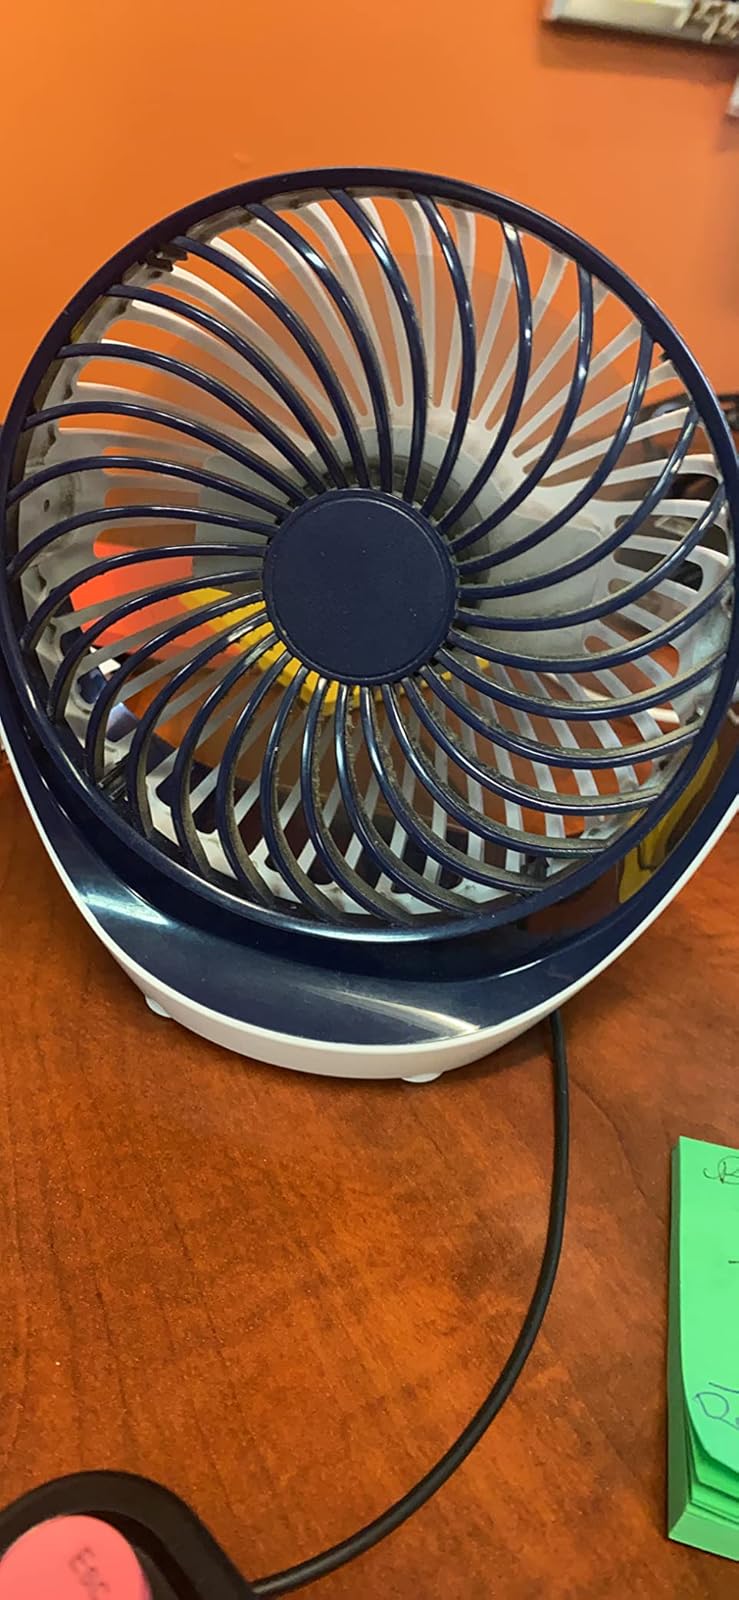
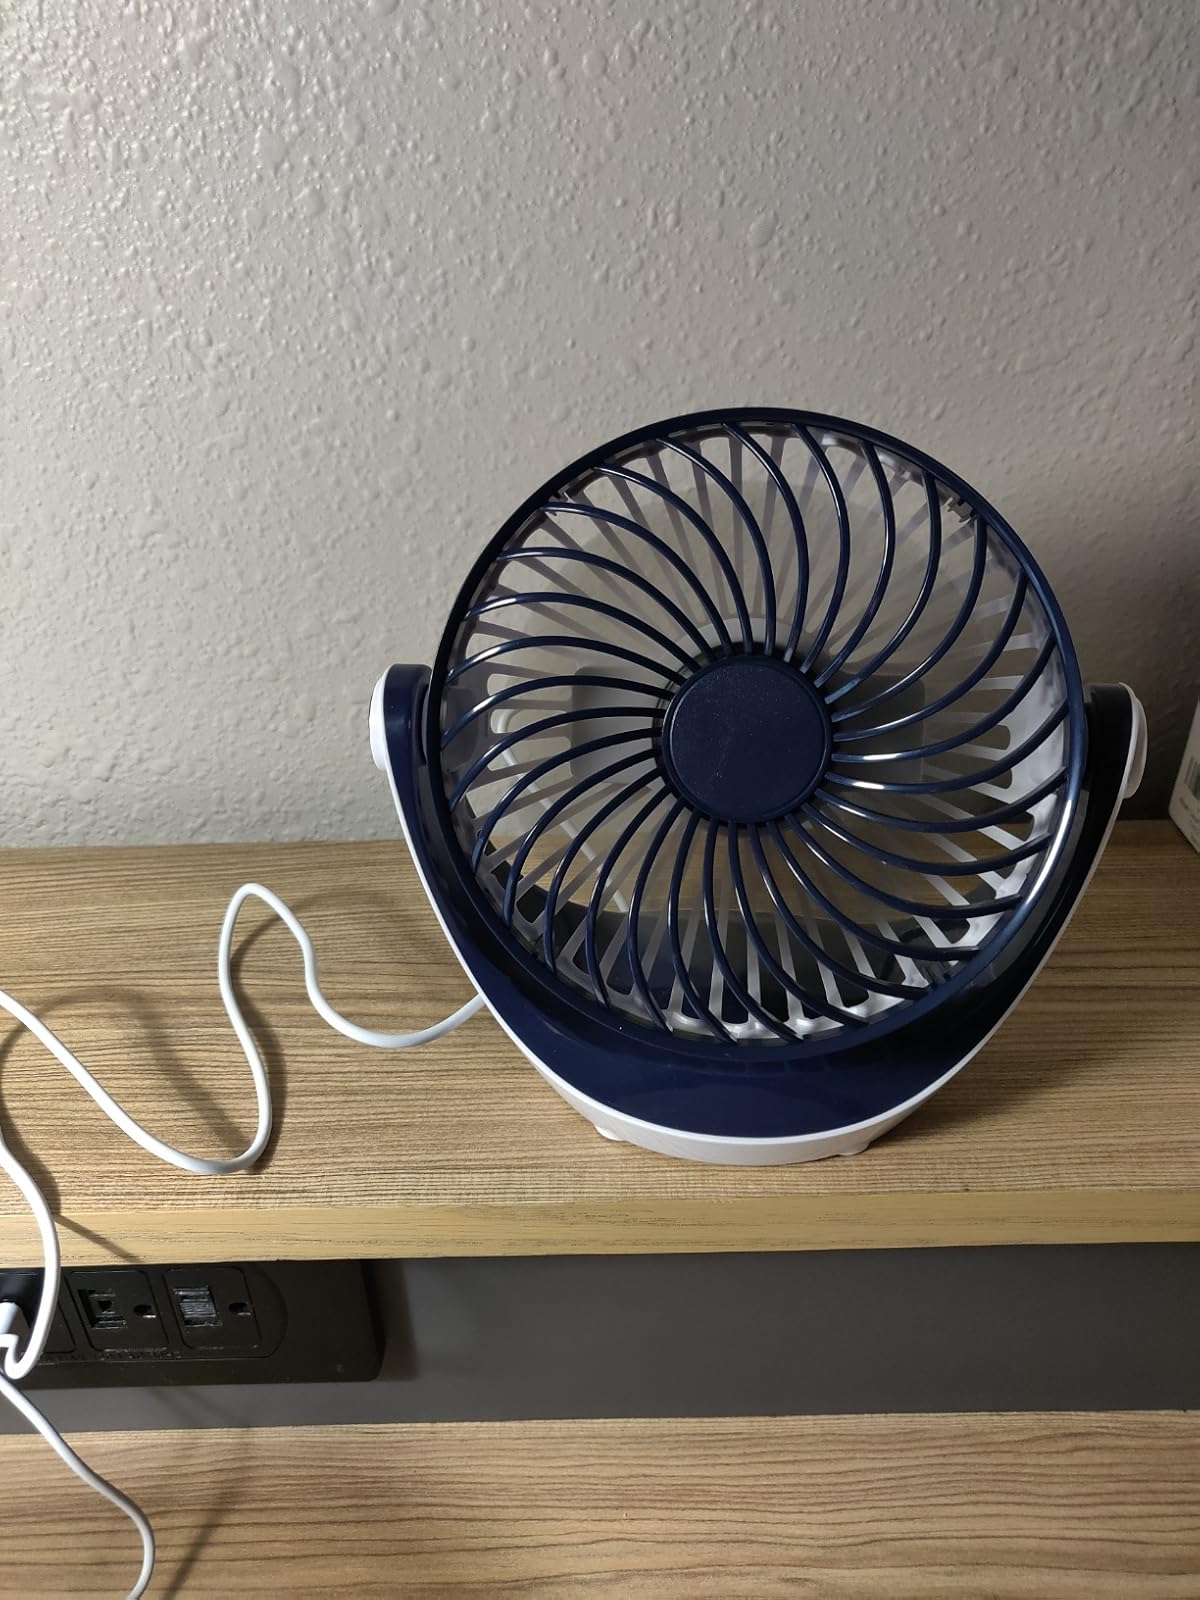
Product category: fan
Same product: yes